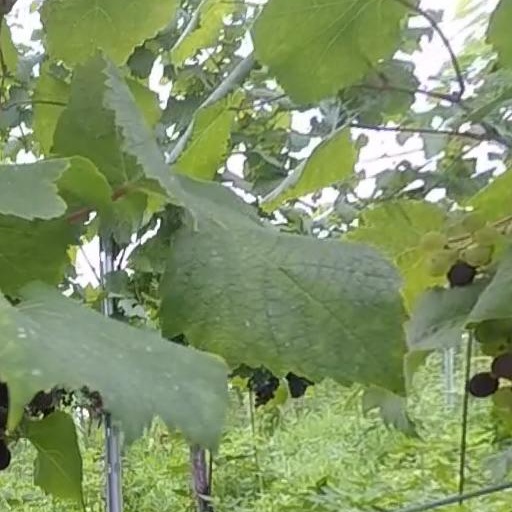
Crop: grape